Marquardt Group

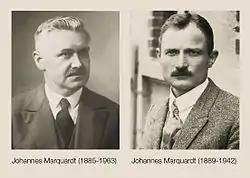
Founders of Marquardt

Marquardt is a manufacturer company of electromechanical and electronic switches and switching systems. Founded in 1925 and based in Rietheim-Weilheim, Germany, the company is family-run.